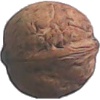
Label: walnut